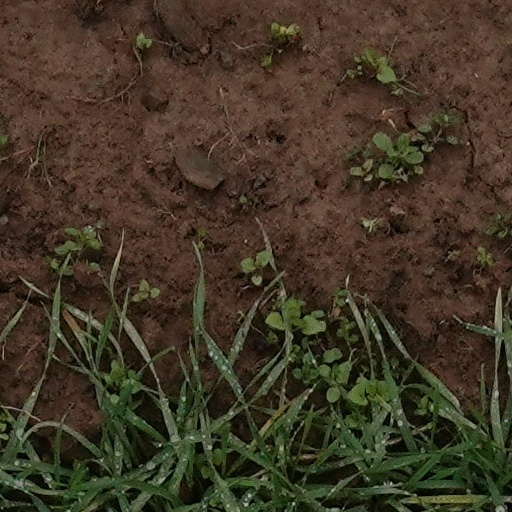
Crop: wheat